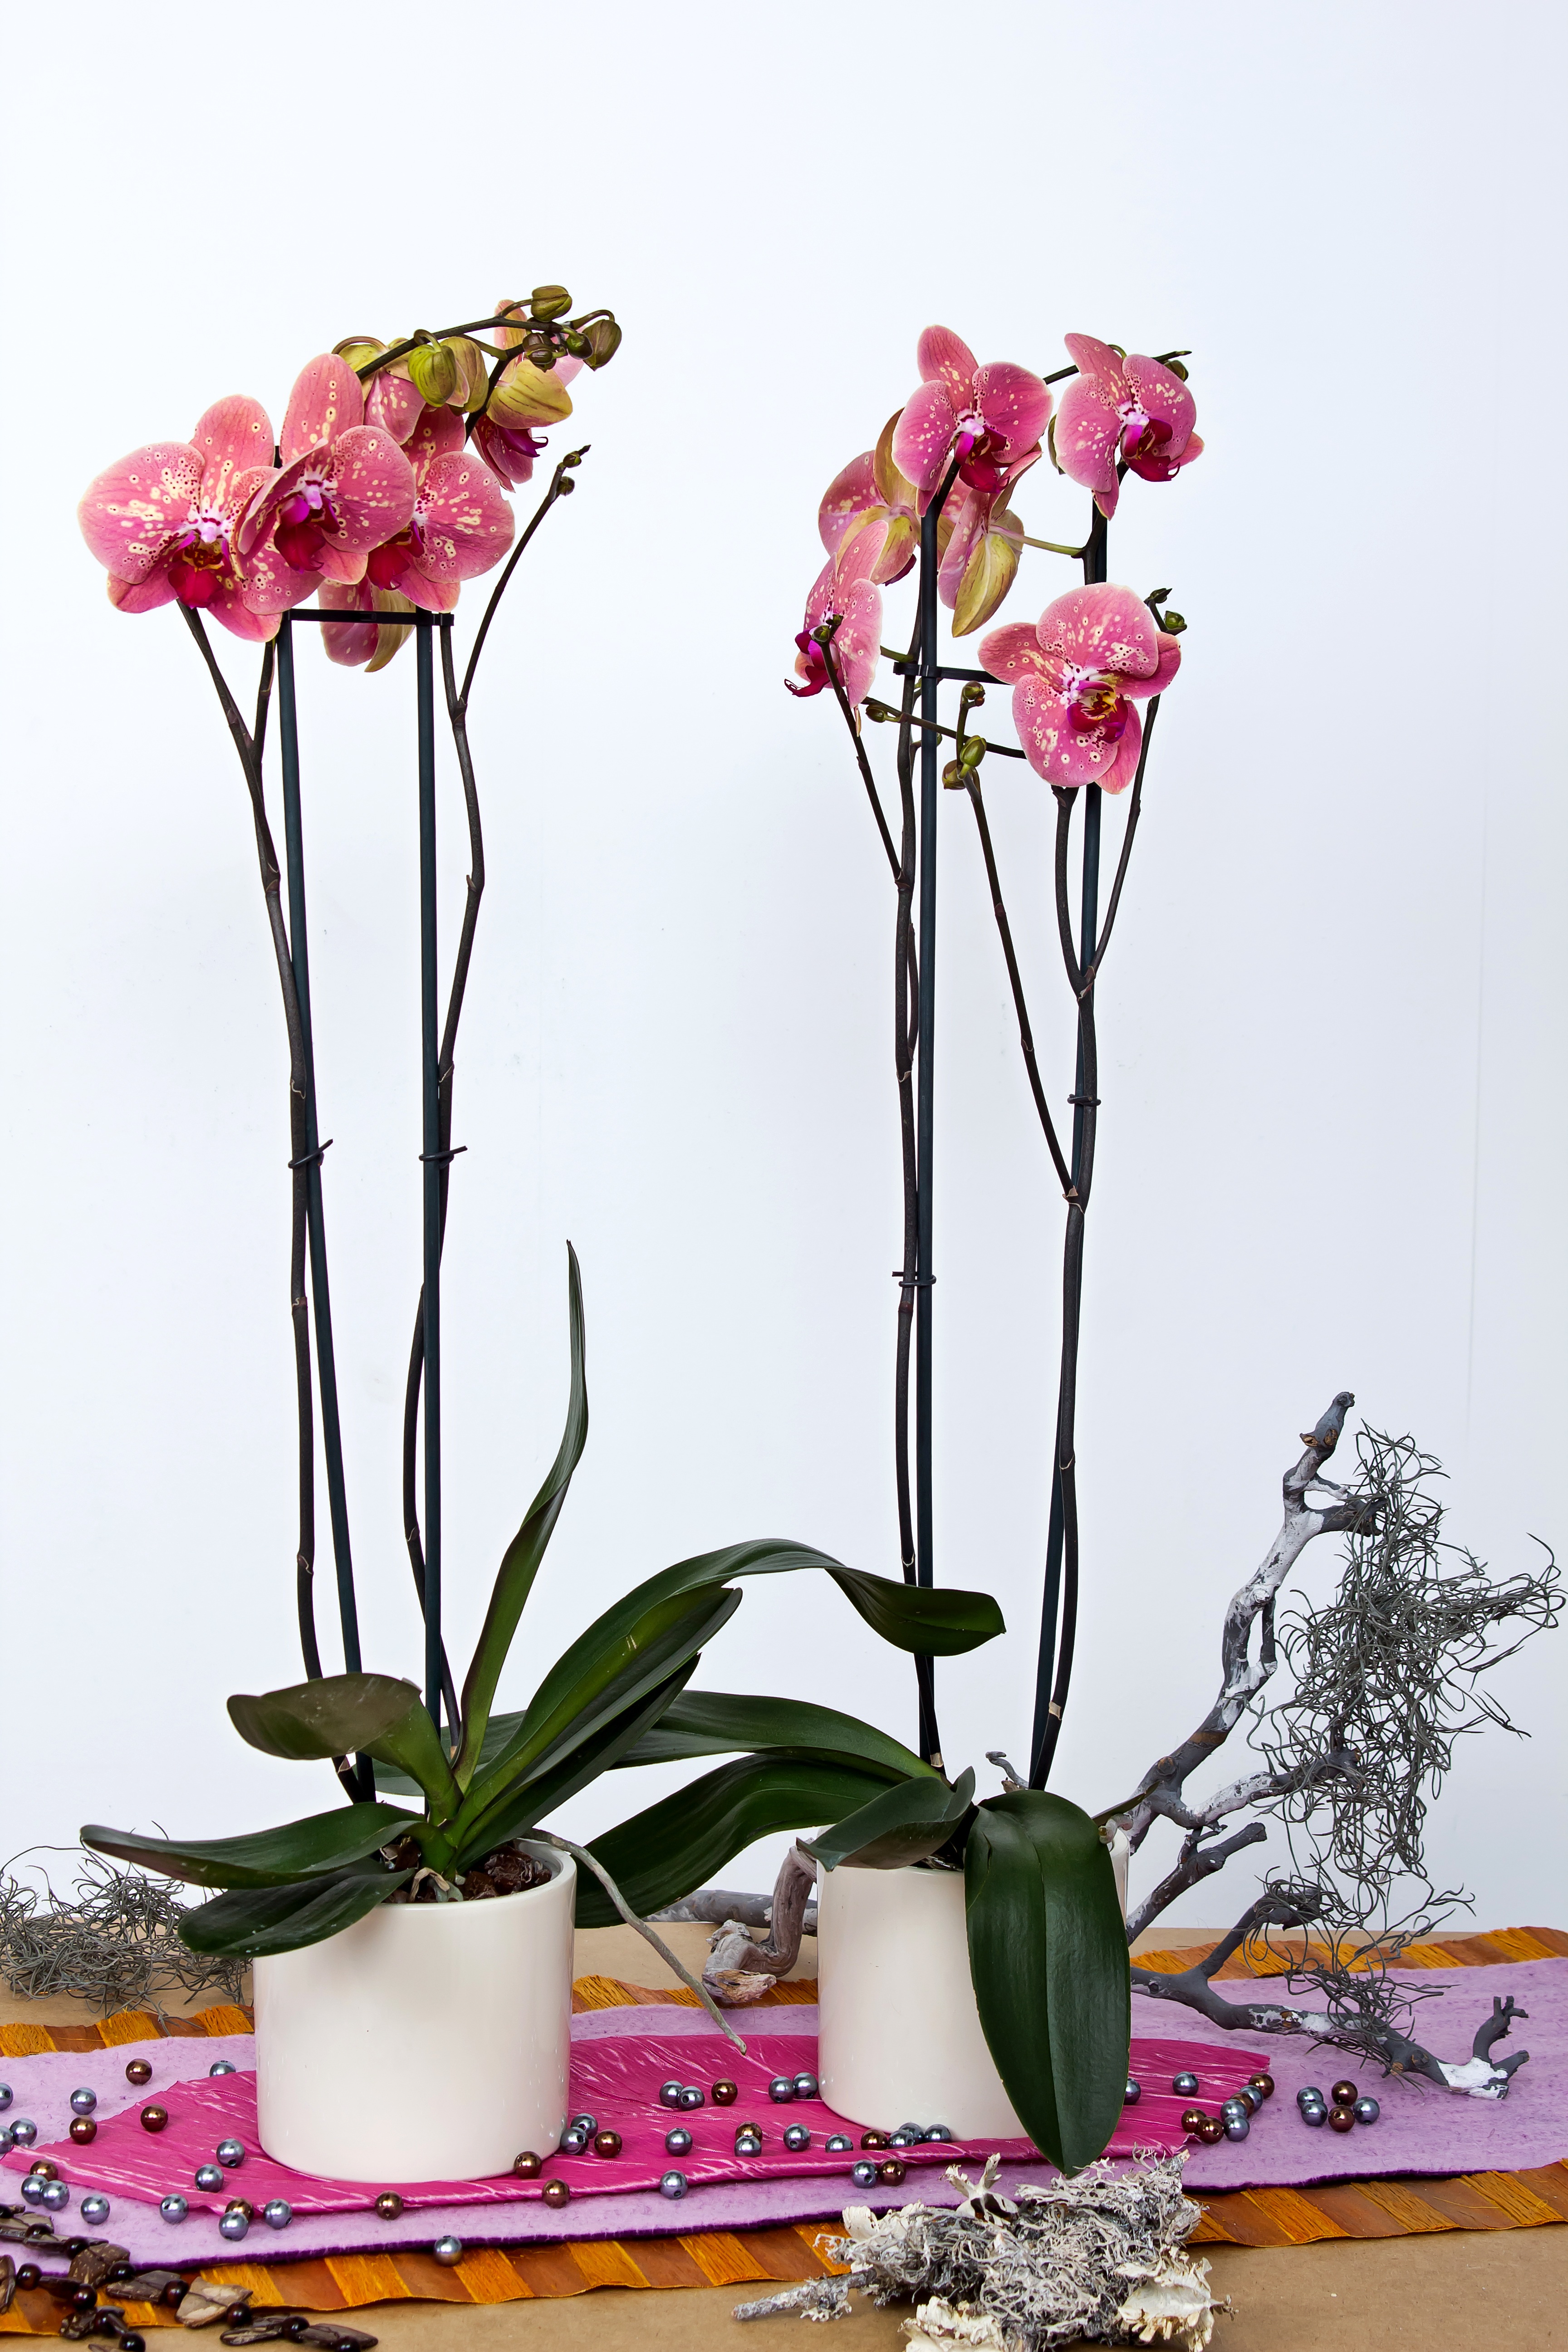
blossom, plant, flower, bloom, pink, flora, illustration, orchids, floristry, phalaenopsis, flowering plant, flower bouquet, flower pots, cut flowers, potted flowers, floral design, the phalaenopsis orchid, butterfly orchid, queen of flowers, artificial flower, land plant, moth orchid, flower arranging